2018 Baku fire

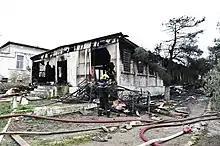
Firefighters at the scene.

The government reported that the fire broke out at around 06:10 local time. A security guard stationed outside the facility was able to open the doors when he smelled smoke and started the evacuation. However the fire soon engulfed the building. Ten ambulances and 10 squads of firefighters with 43 fire engines were dispatched to the site. It took the 160 personnel of the State Fire Protection Service around three hours to successfully extinguish the blaze.